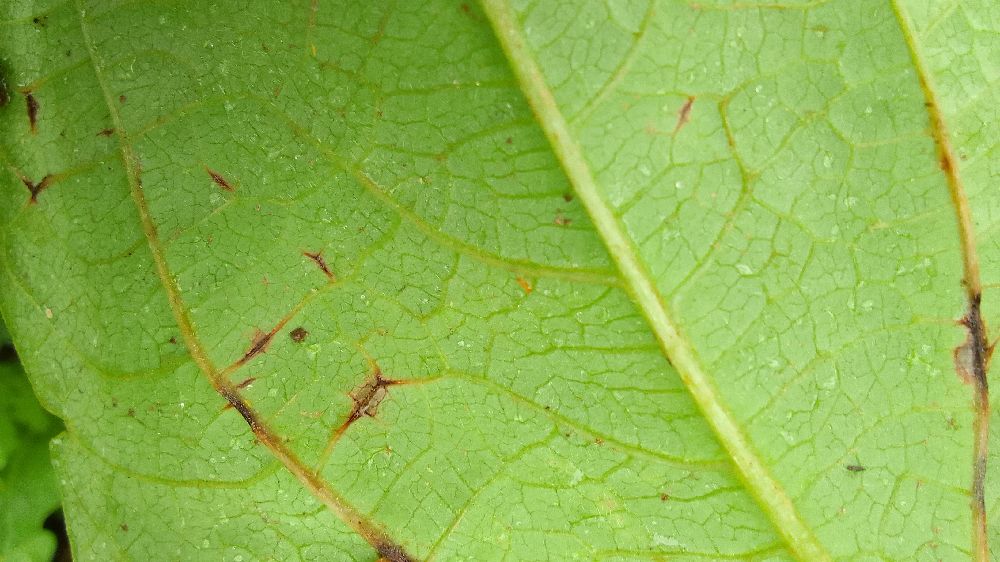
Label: anthracnose